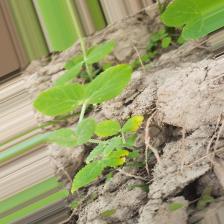
Label: Ascochyta blight